National Shrine of St. Thérèse, Juneau

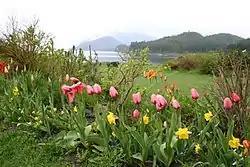
The grounds

In 1925, St. Thérèse of Lisieux was named the patroness of Alaska. In the 1930s, the Jesuit priest, Father William LeVasseur came up with the idea of a retreat center in her name. Bishop Joseph Raphael John Crimont provided support for its establishment, buying federal land. Thousands of stones were used to construct the chapel and other structures, which were gathered by volunteers. The first mass was held in 1941. In 1945, Bishop Crimont died and was buried at the shrine's crypt.